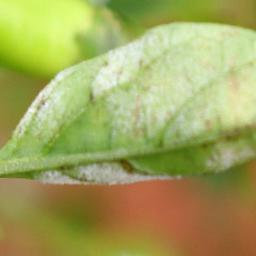
Label: powdery mildew